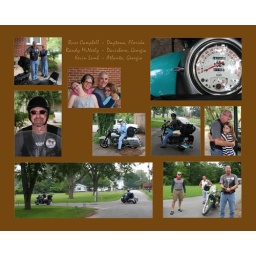
This is a page in a hard cover book I made to document Ran's motorcycle trip to Sturgis, SD.